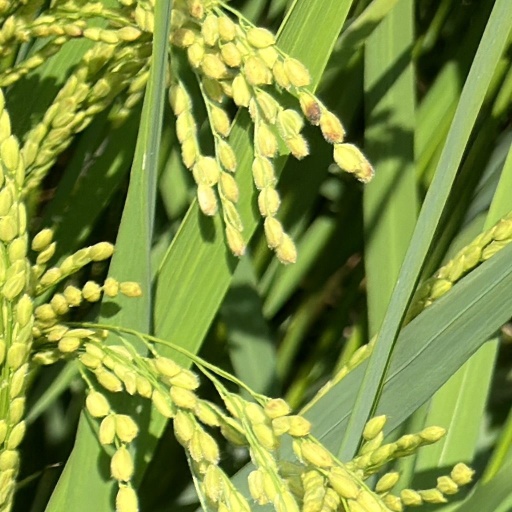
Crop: rice